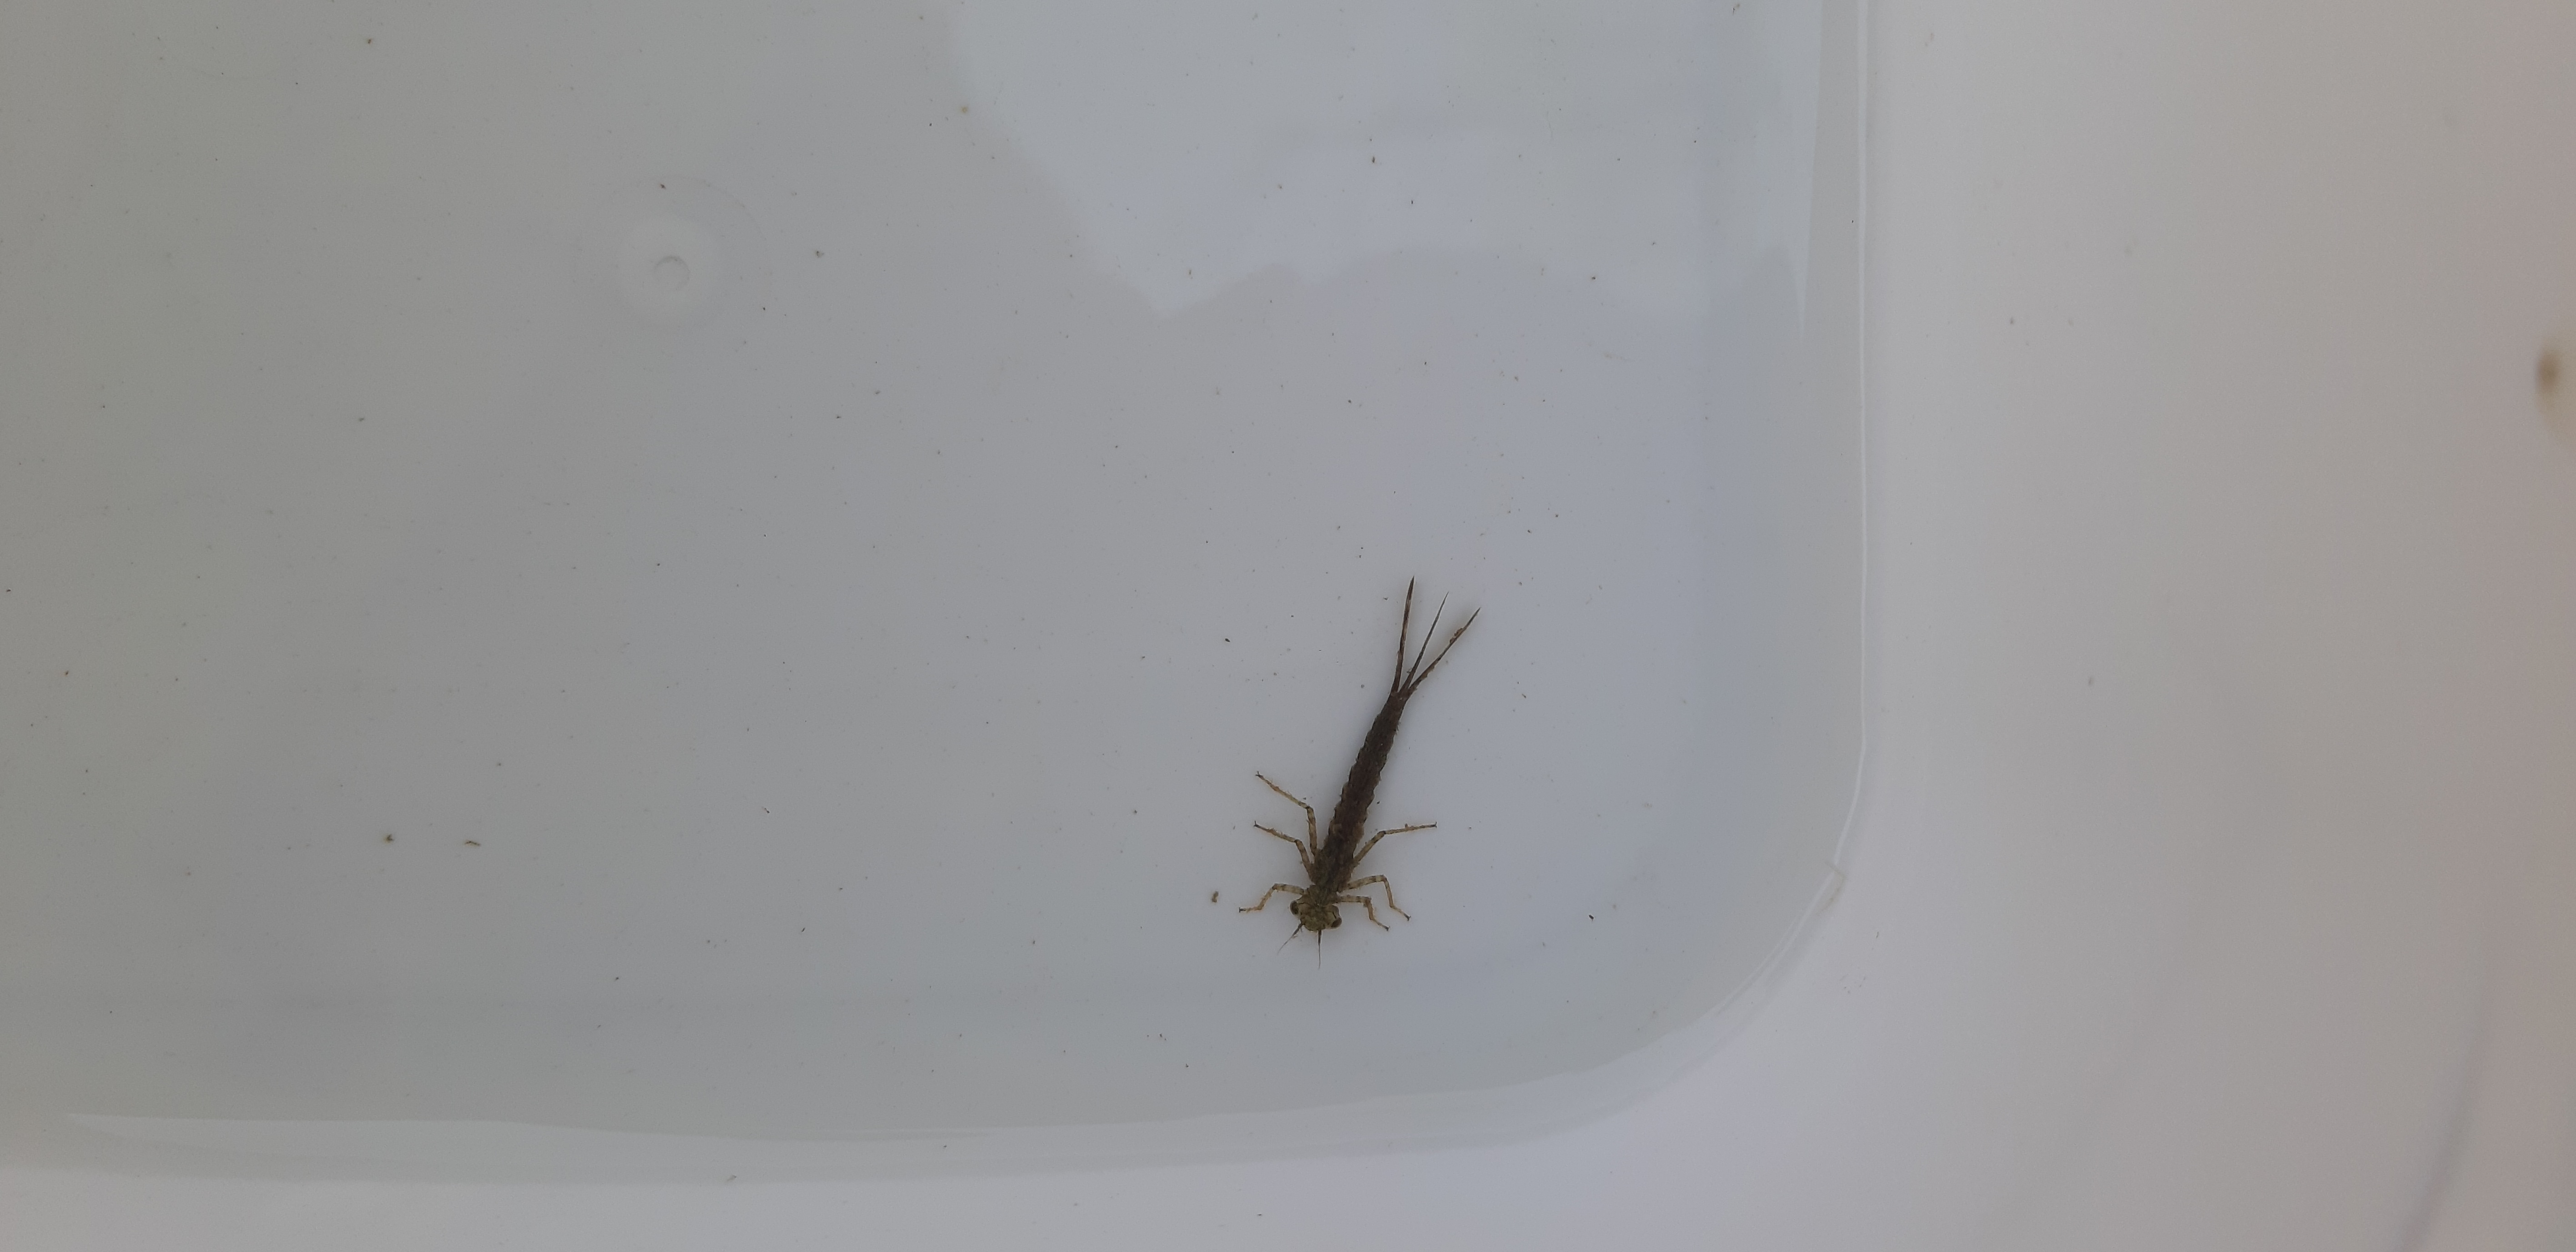
Macroinvertebrate group: damselflies